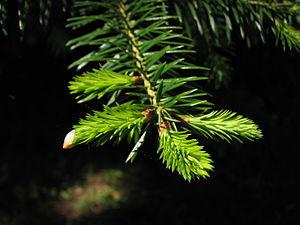
Abies x borisii-regis, appelé sapin de Bulgarie ou sapin du roi Boris, est une espèce d'arbre de la famille des Pinaceae. Ce taxon fait partie du groupe des sapins circum-méditérranéens et est surtout présent dans les montagnes des Balkans. A l’heure actuelle, ce sapin est considéré comme étant une espèce d’origine hybride. Cet arbre est souvent utilisé comme sapin de Noël et son bois peut être employé pour la construction ou la fabrication de matériaux.